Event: Nepal Earthquake
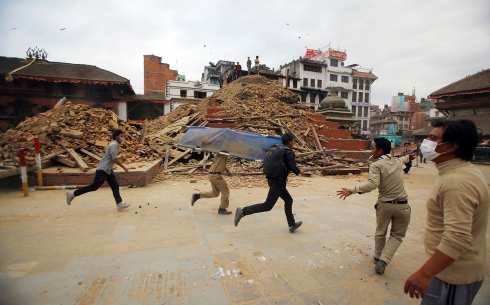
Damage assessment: damage